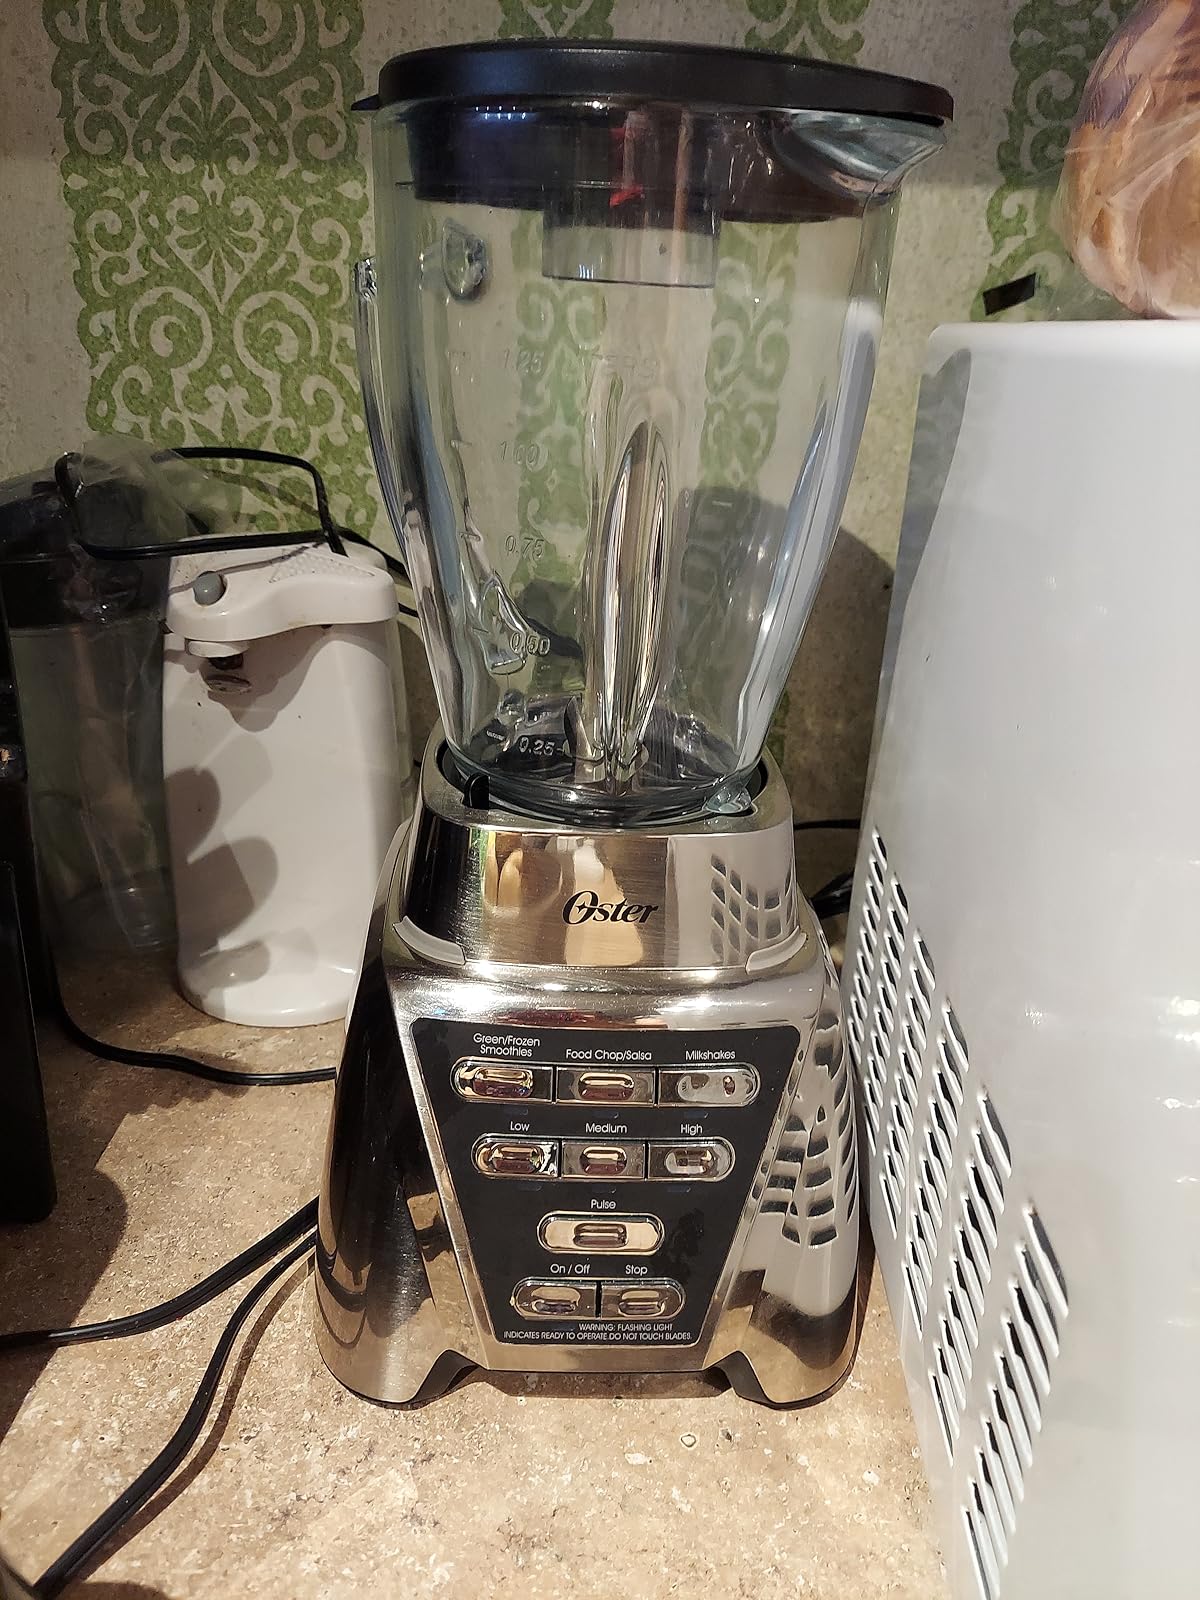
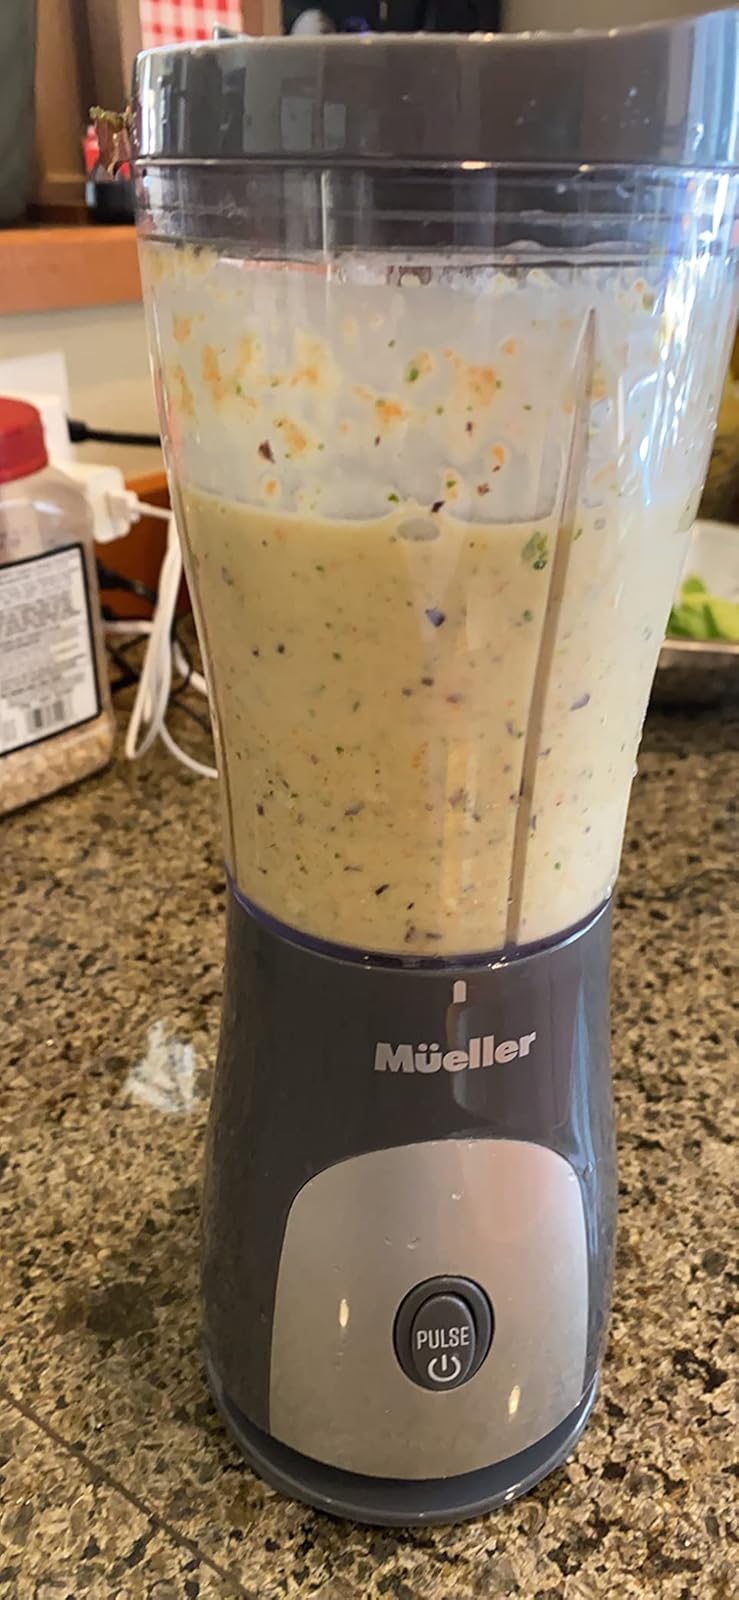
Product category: items_blender
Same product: no